Drummoyne

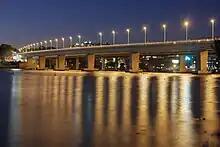
Iron Cove Bridge duplication looking towards Drummoyne

Drummoyne is linked to Rozelle by the Victoria Road and Huntleys Point by the Gladesville Bridge. Victoria Road, one of Sydney's busiest roads, cuts through the heart of Drummoyne en route to the Sydney central business district. Numerous and frequent Busways and Transit Systems bus routes from Sydney's west merge in Drummoyne. However, it also leads to a bottleneck during the morning and evening peaks.